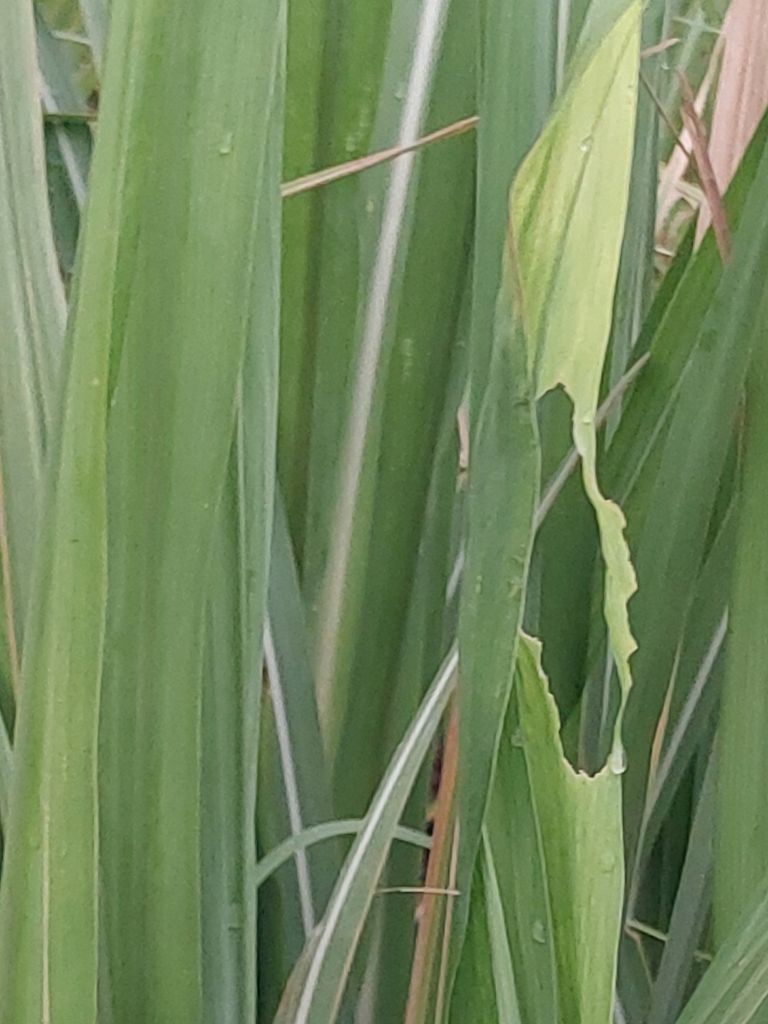
Label: Pokkah Boeng